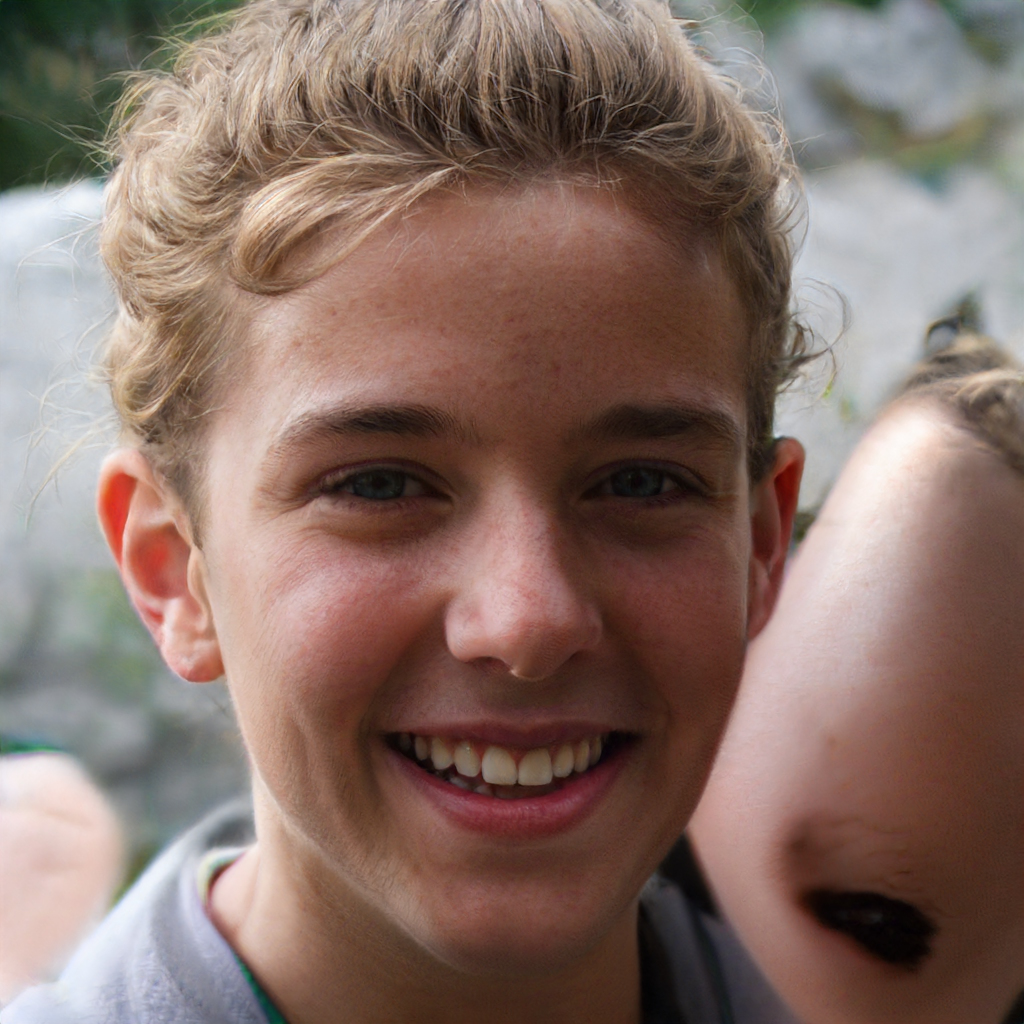
Label: Colored